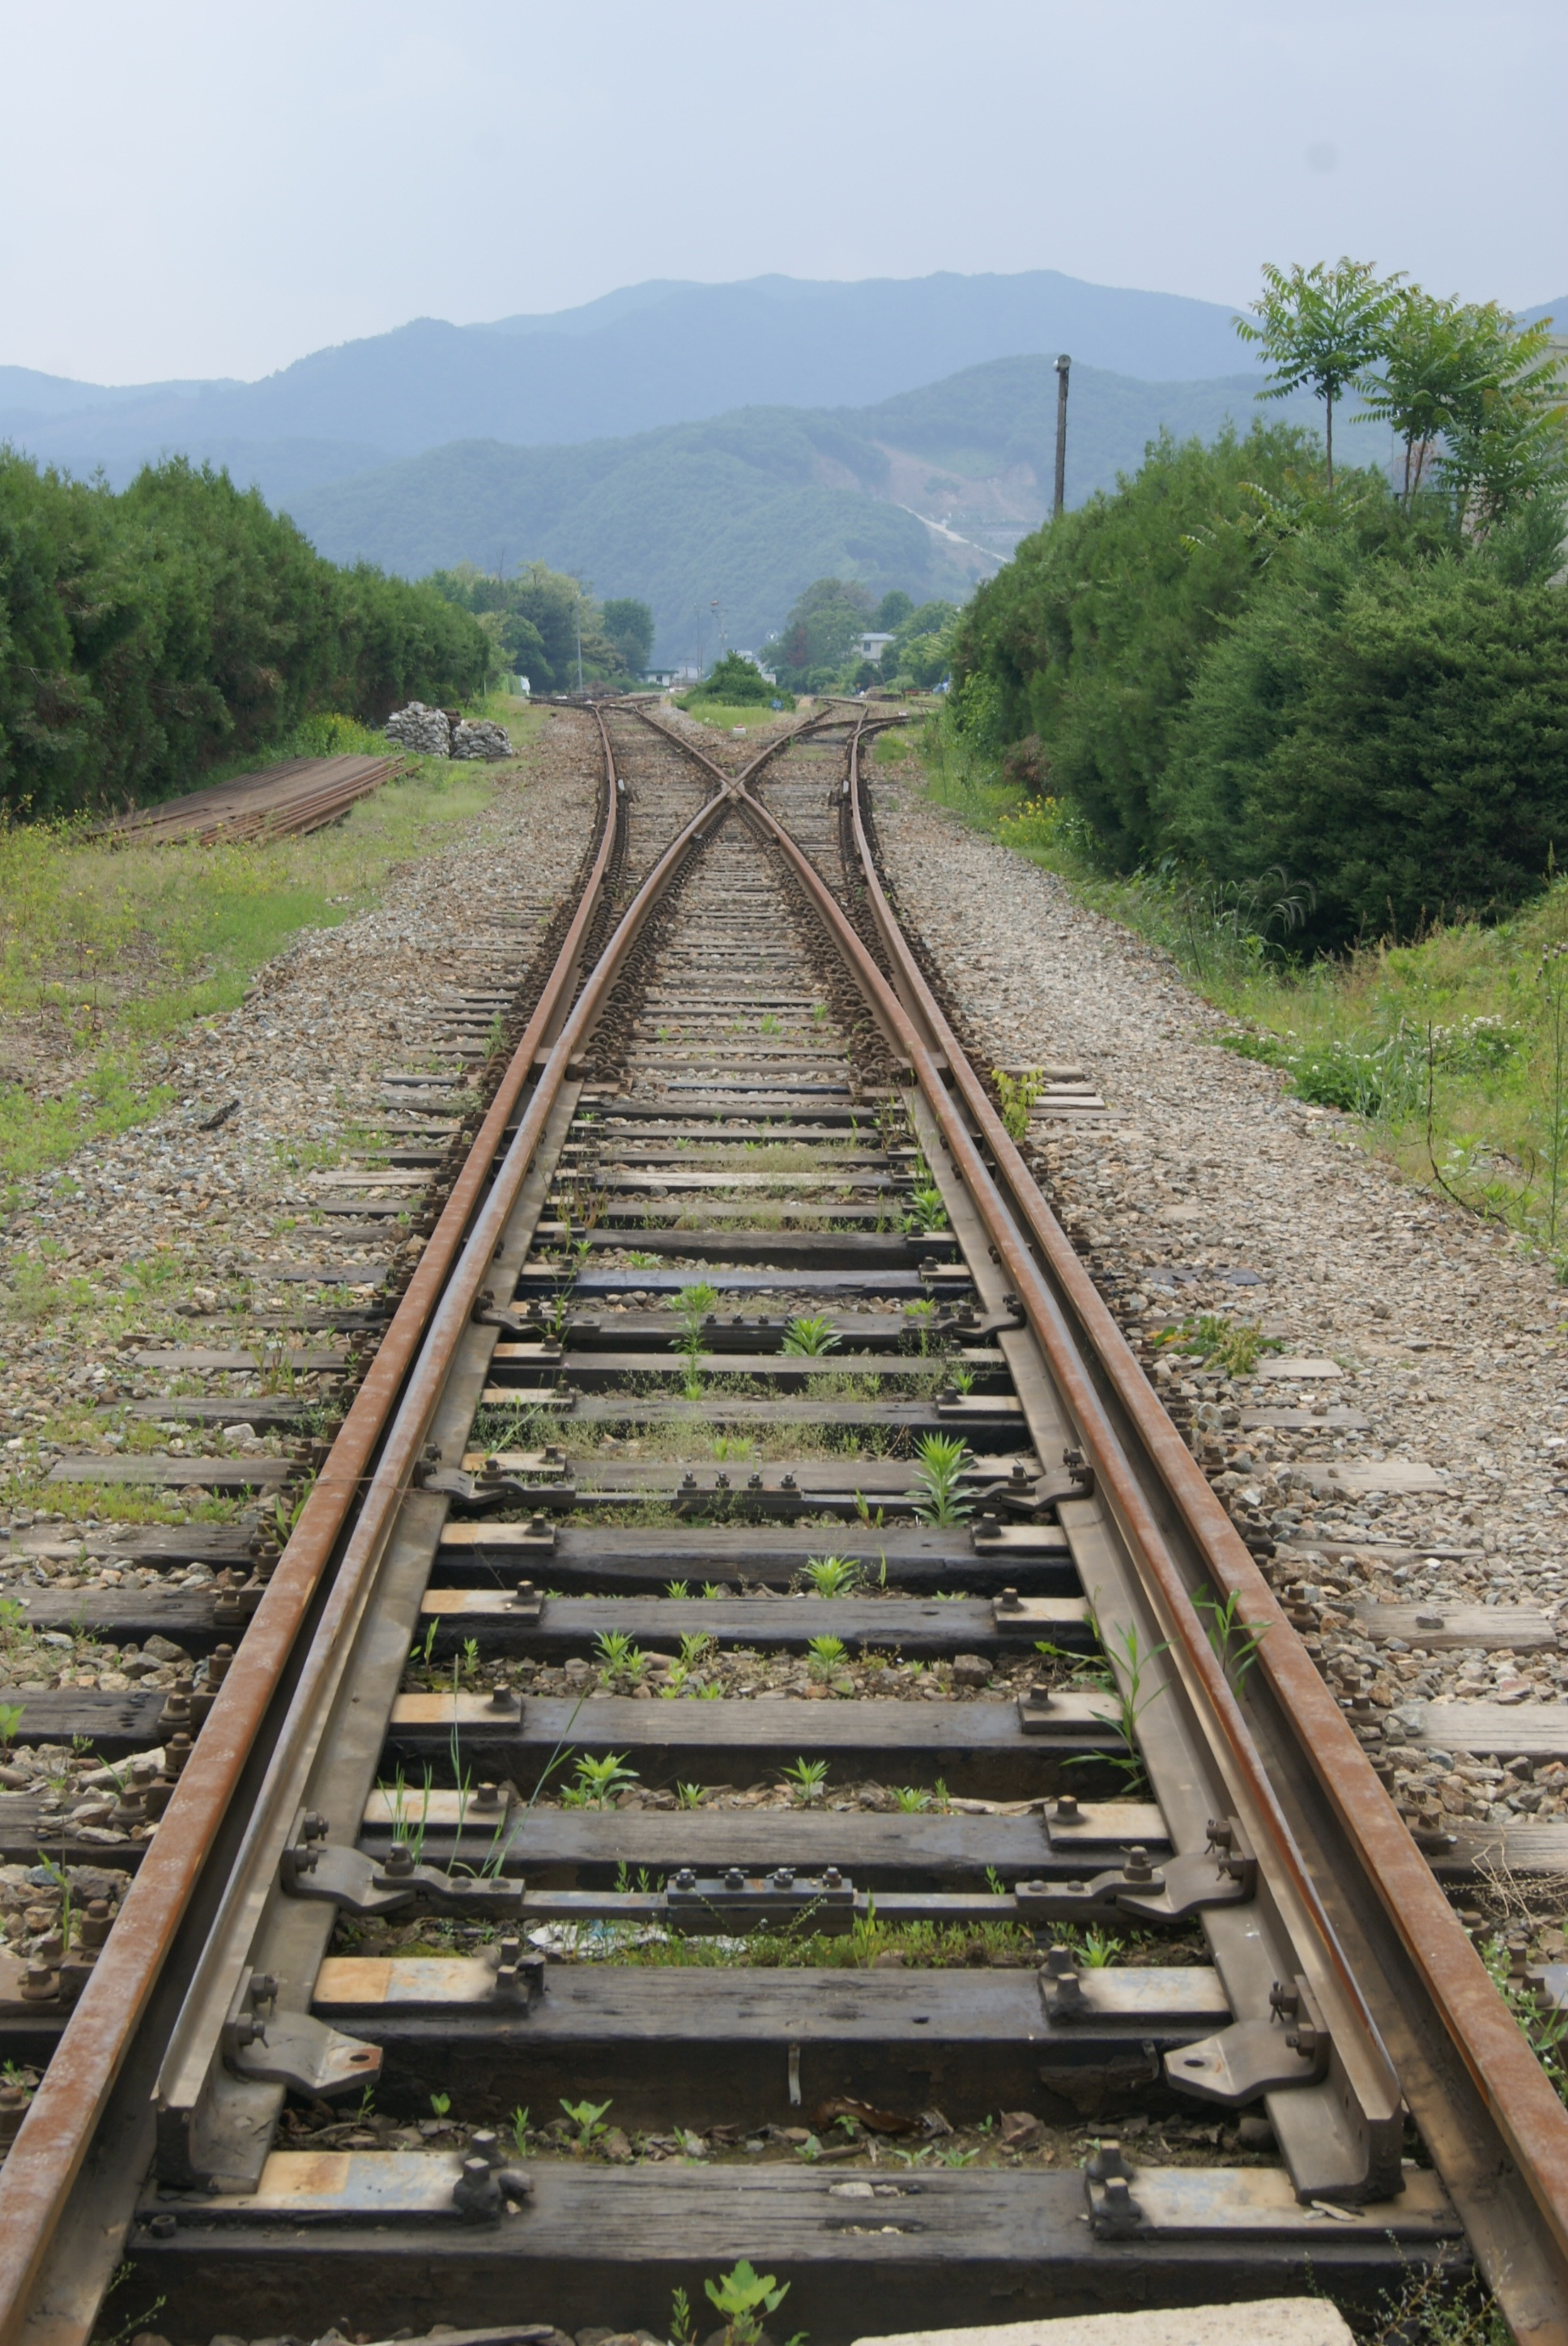
track, train, transport, vehicle, lane, crossroads, rail transport, rolling stock, nonbuilding structure, railroad car, the train path